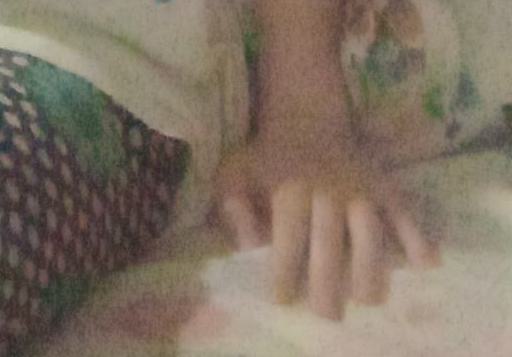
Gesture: no_gesture